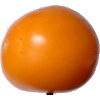
Label: Tomato Yellow 1